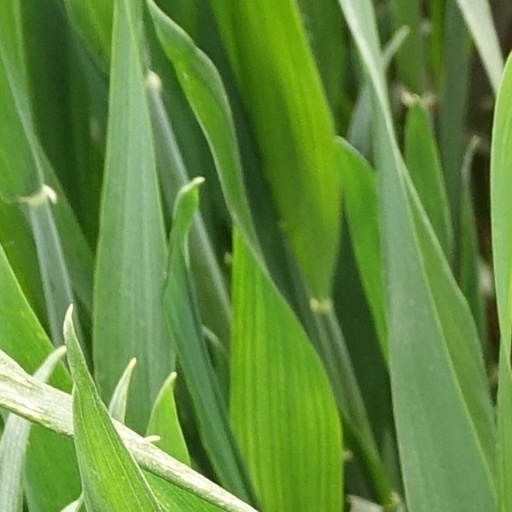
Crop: wheat